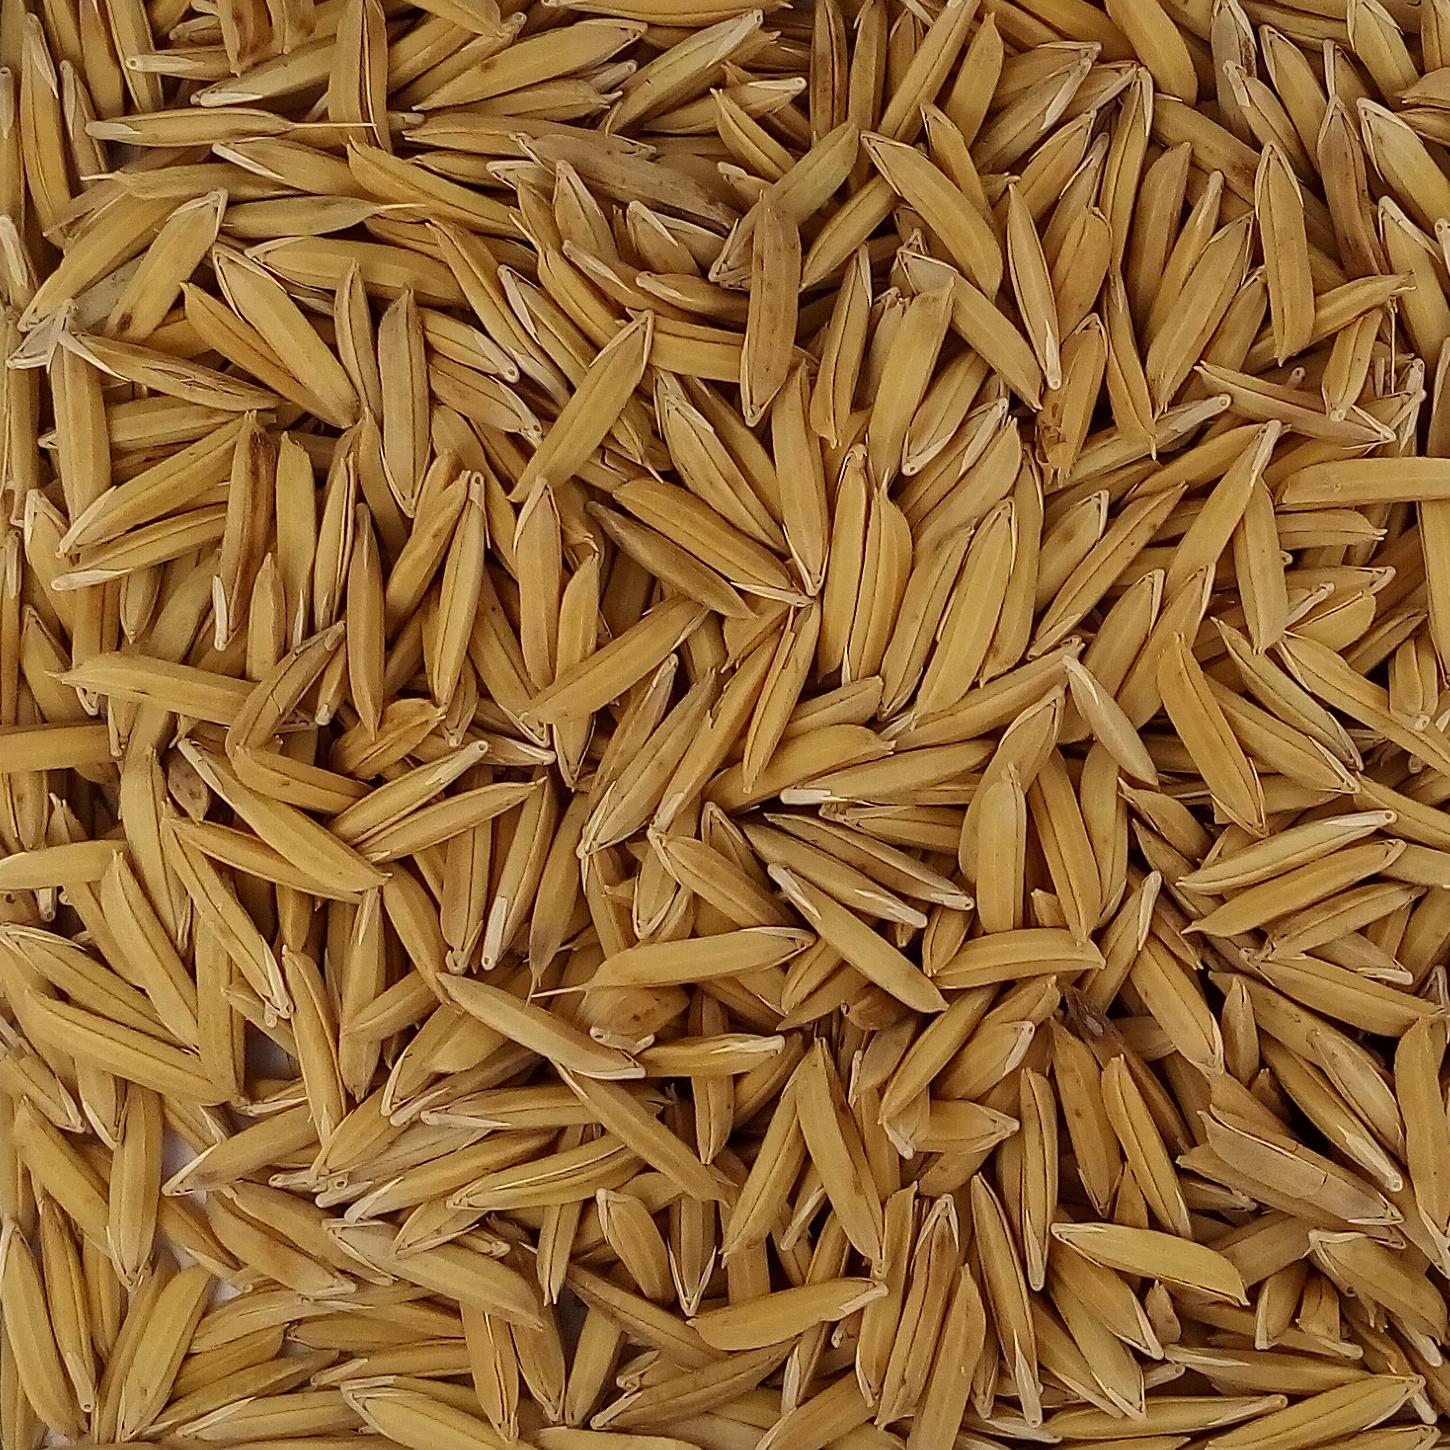
Rice seed variety: 1121